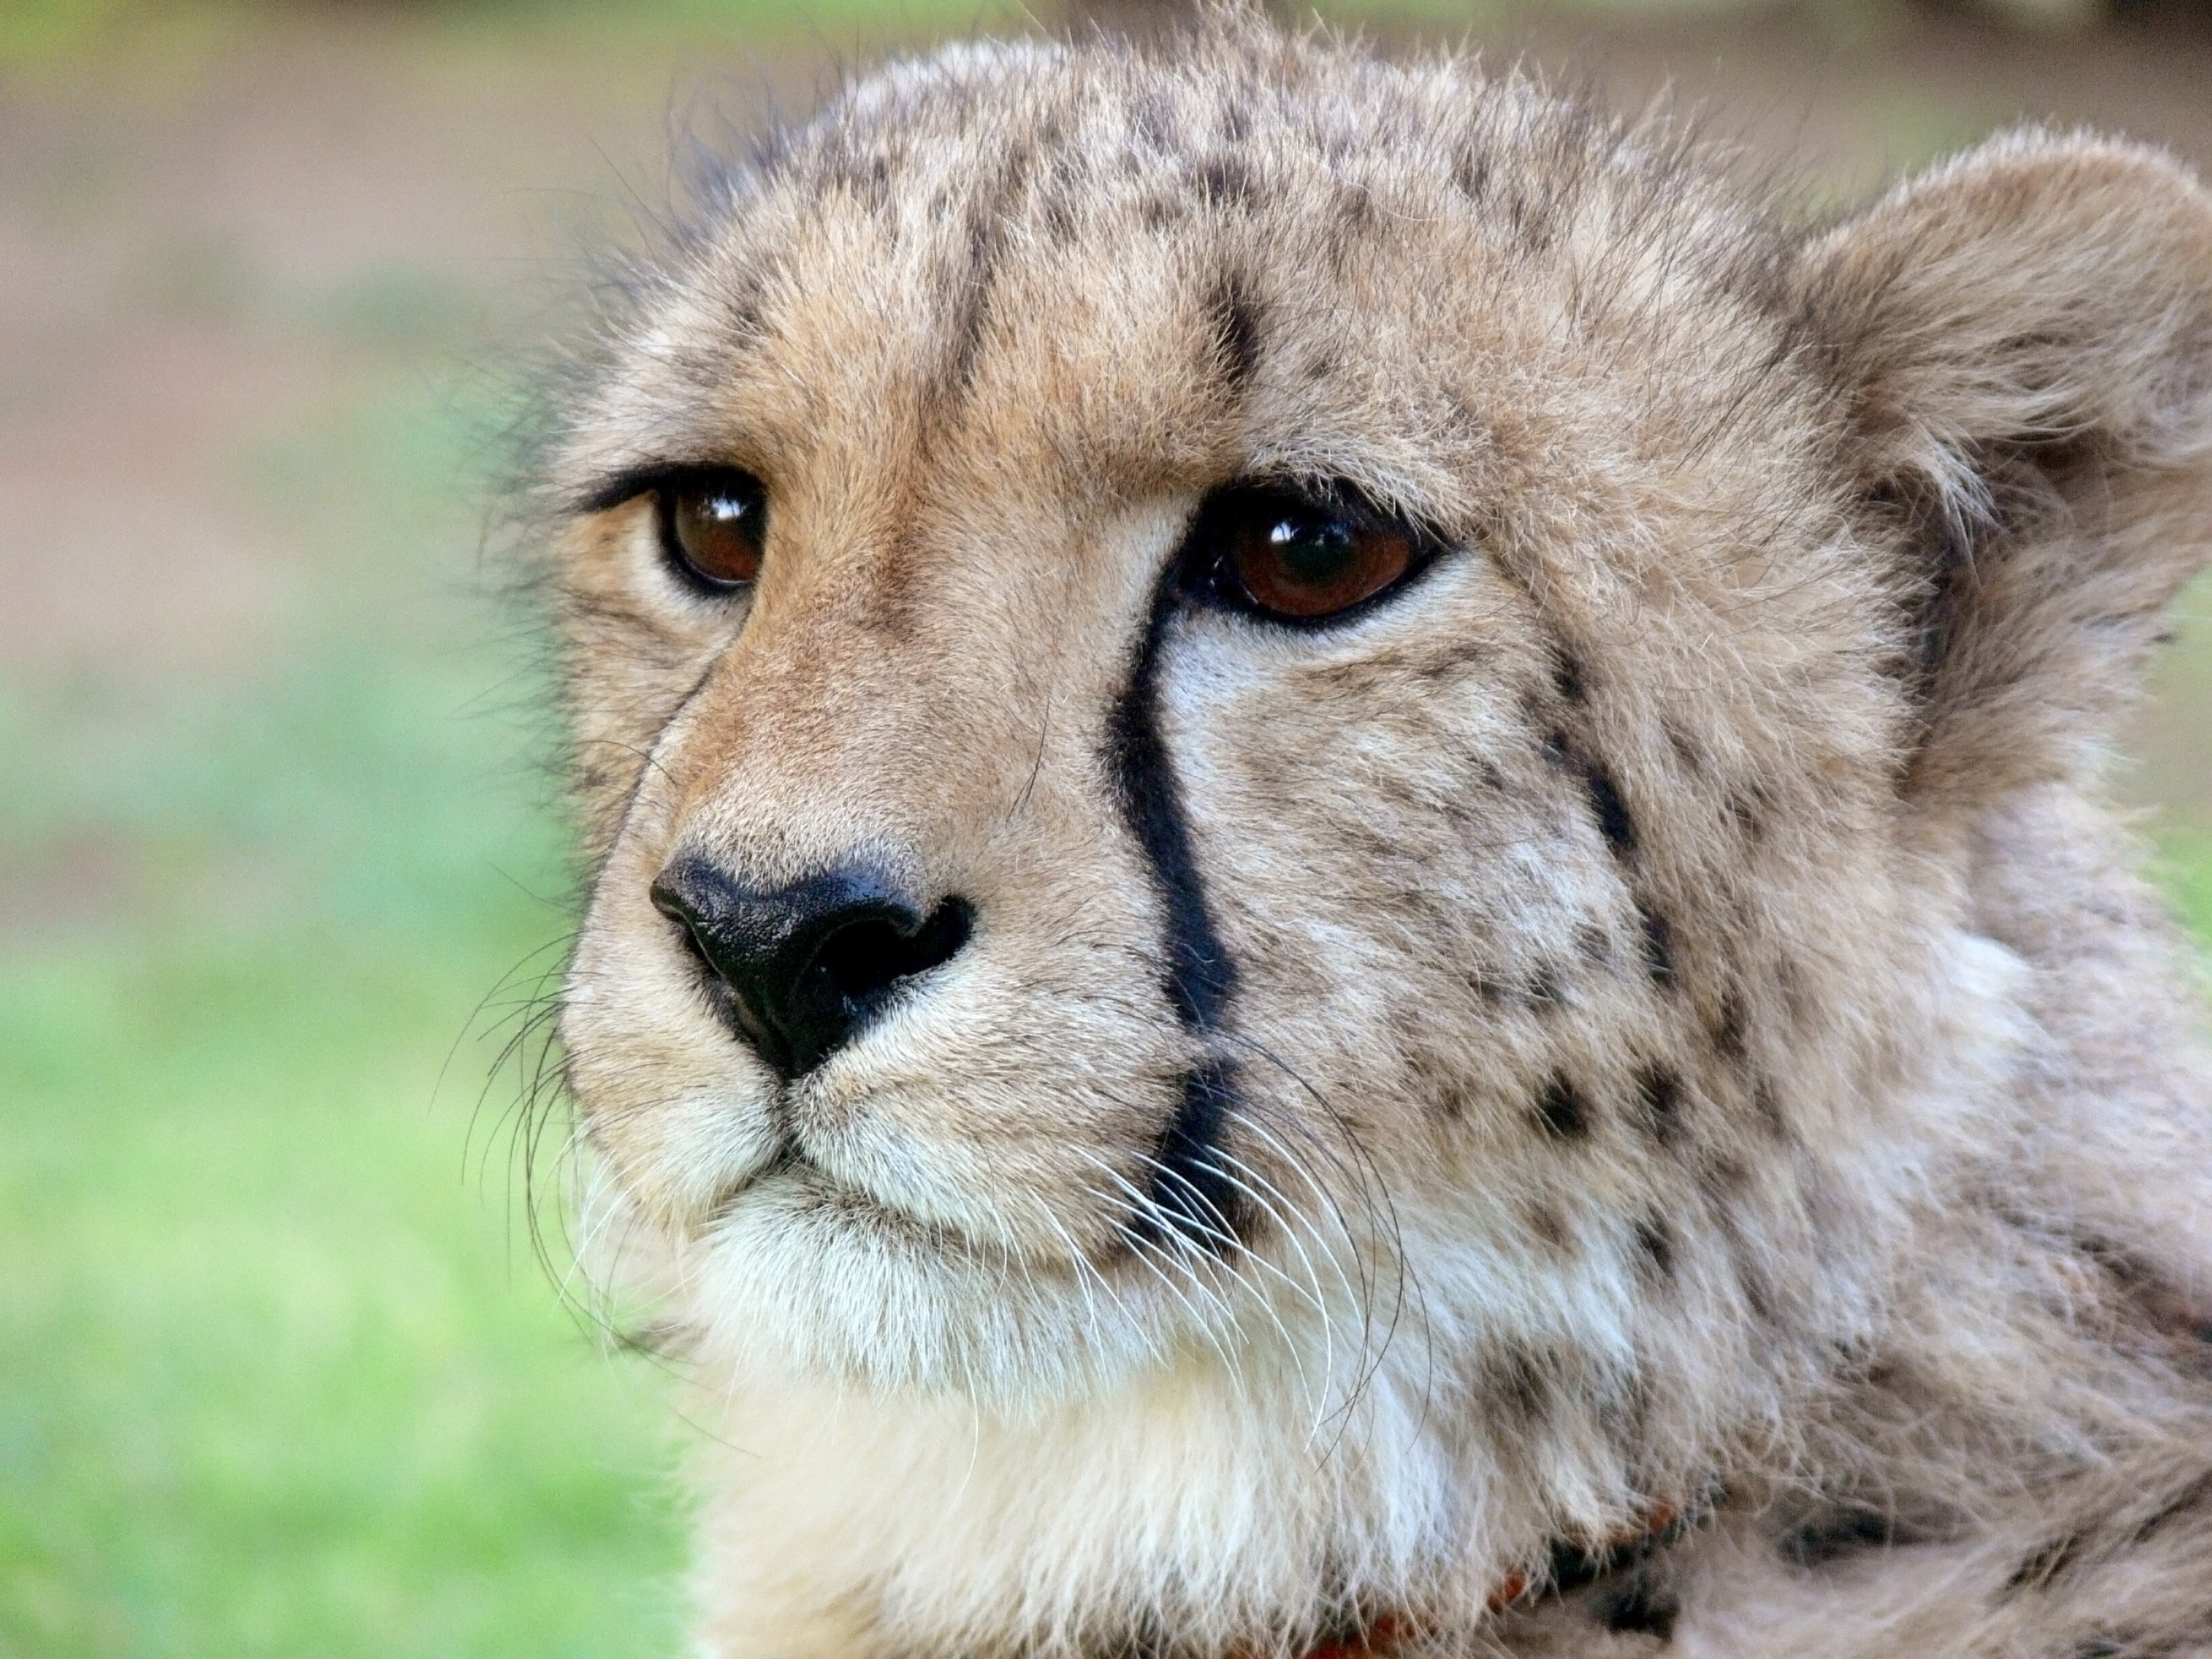
wildlife, wild, golden, cat, serene, mammal, fauna, lion, big cat, cheetah, wild animal, spotted, whiskers, snout, spots, vertebrate, beautiful, tears, gaze, spot, small to medium sized cats, cat like mammal, dog breed group, tear marks